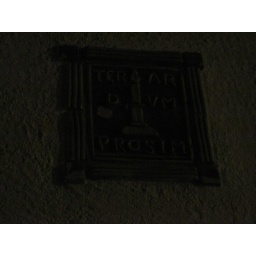
The sign above the side door of the Delta building. I don't read Latin though.